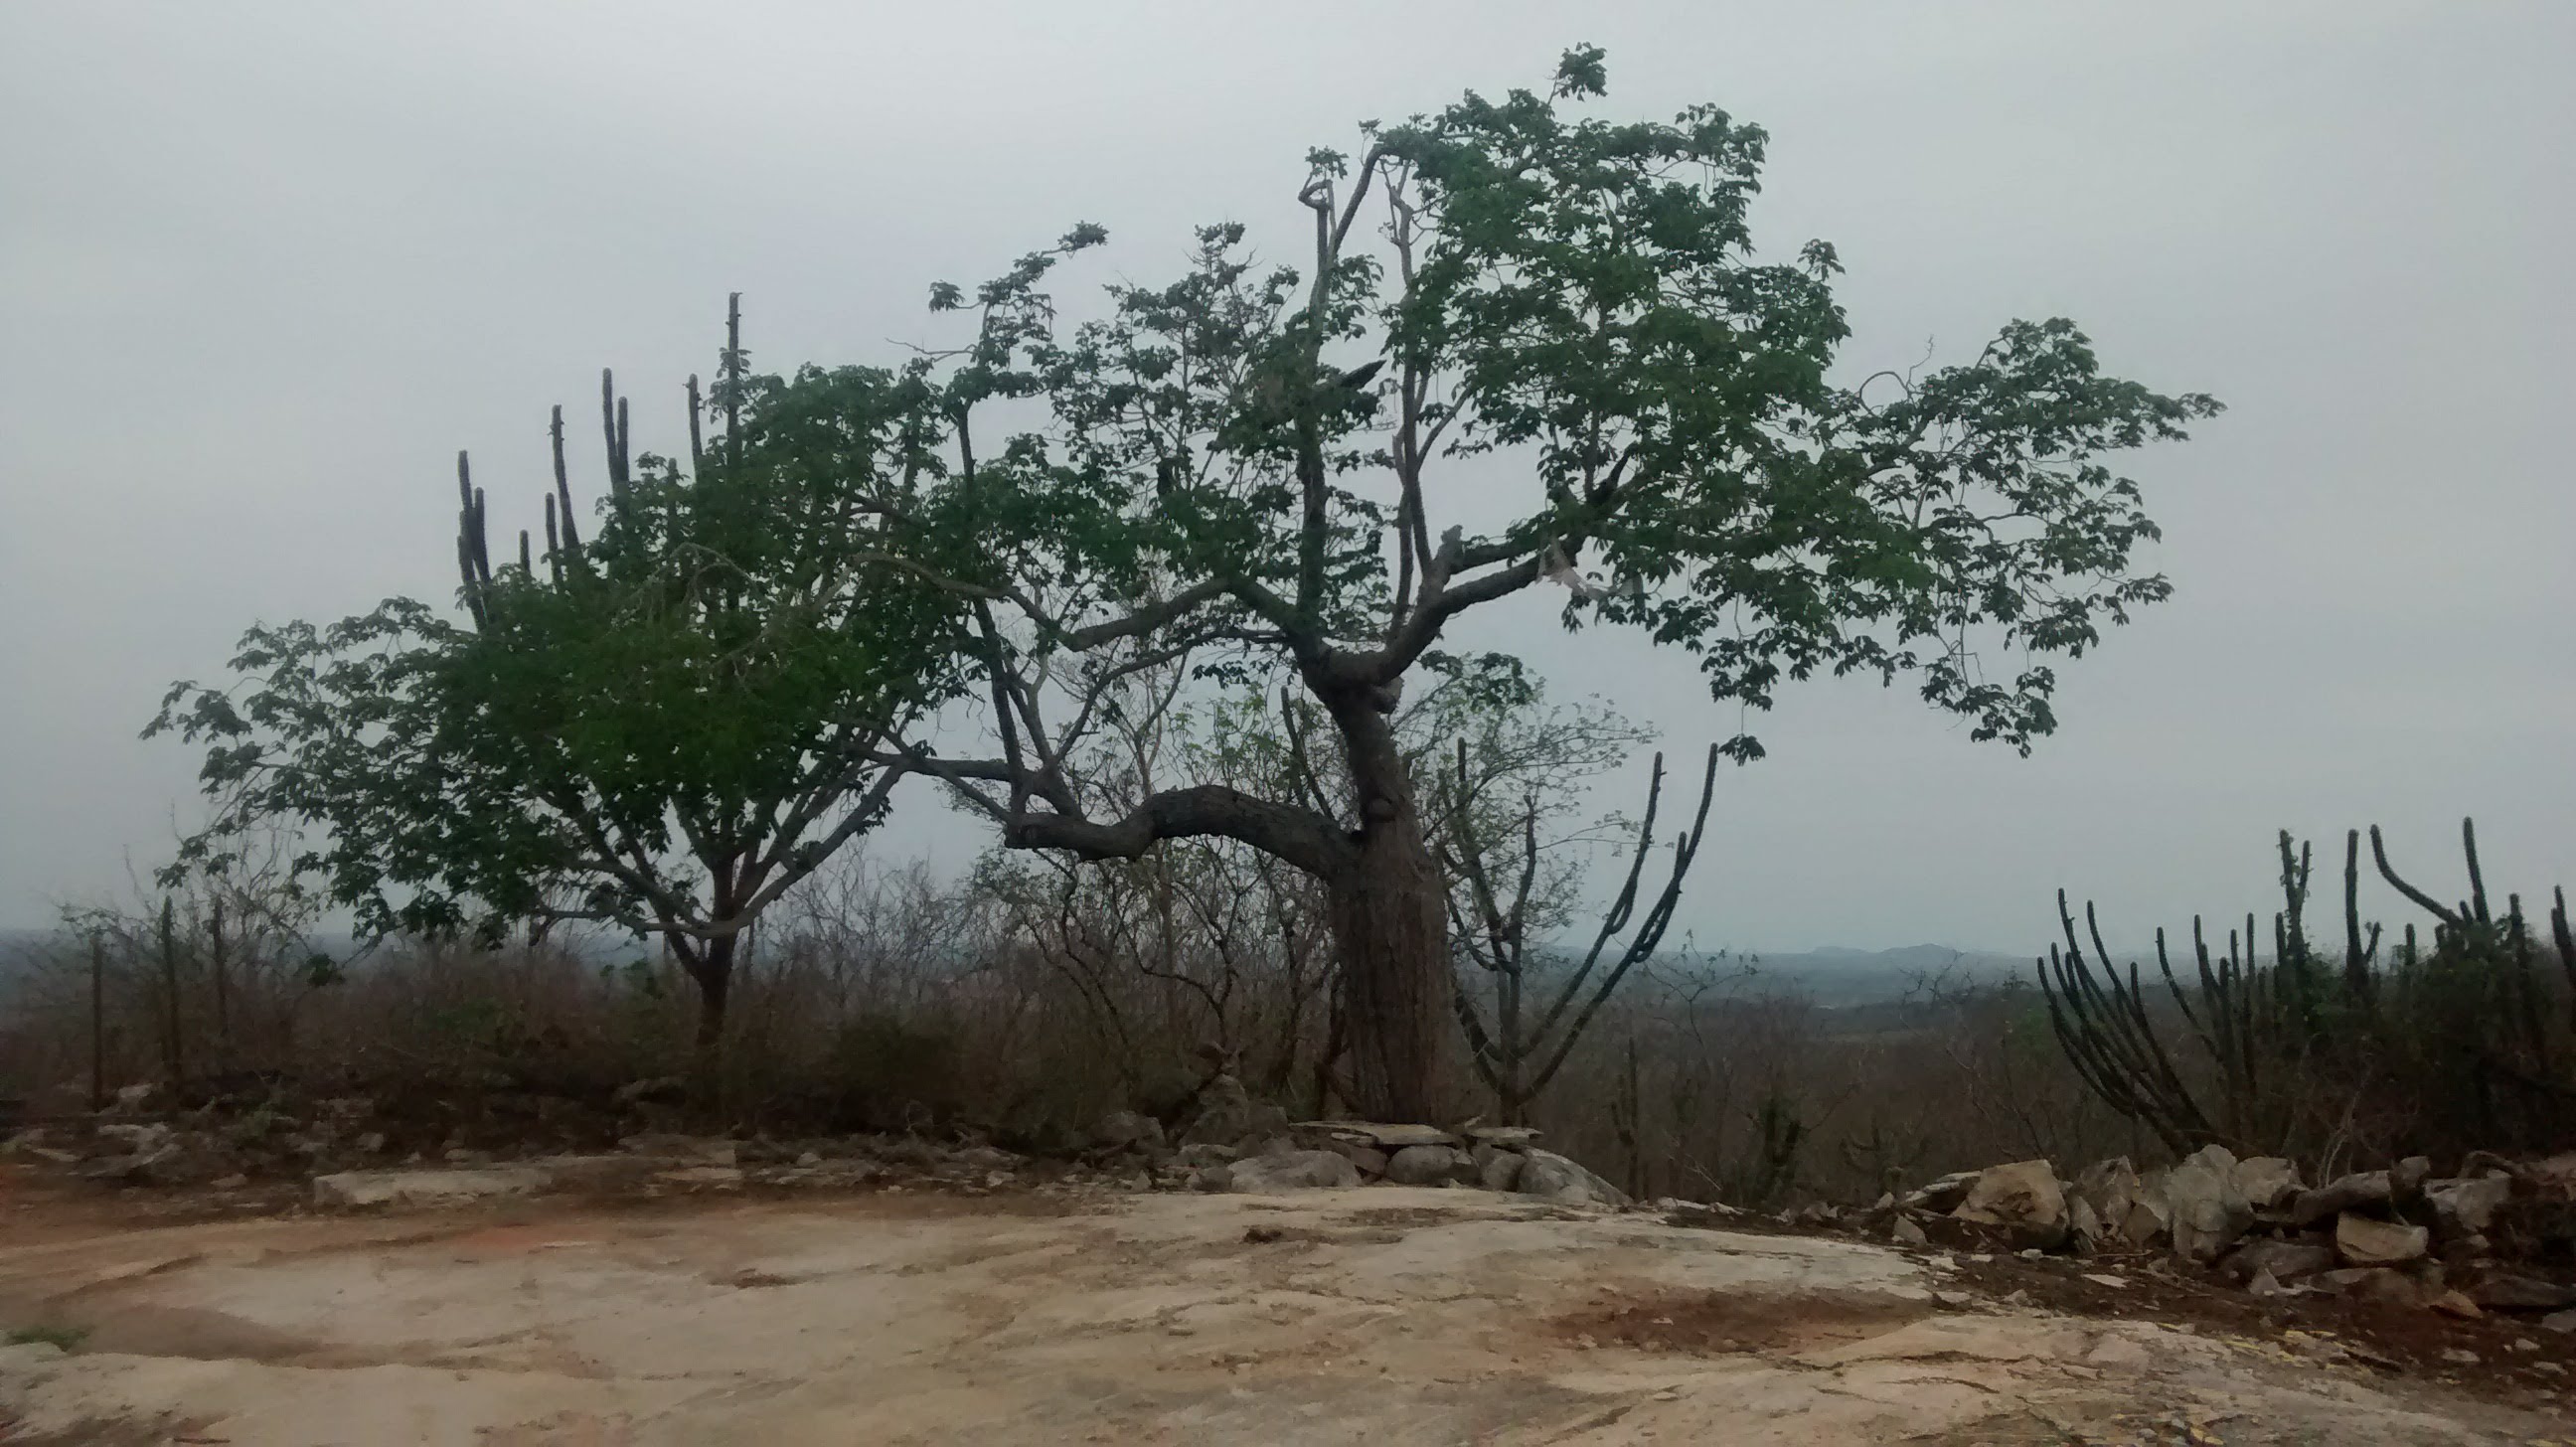
tree, woody plant, atmospheric phenomenon, plant, plant community, landscape, savanna, soil, national park, wildlife